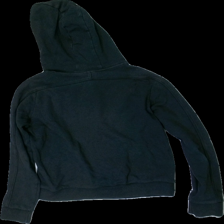
View: back
Type: Hoodie
Category: Unisex
Brand: Adidas
Colors: Black, White
Material: 100% cott
Pattern: Logo print
Cut: Regular
Size: S
Season: All
Stains: Minor
Price range: <50
Recommended usage: Export